Bad Sport

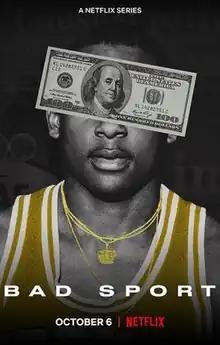
Promotional poster

Bad Sport is a 2021 American six-part docuseries created for Netflix.